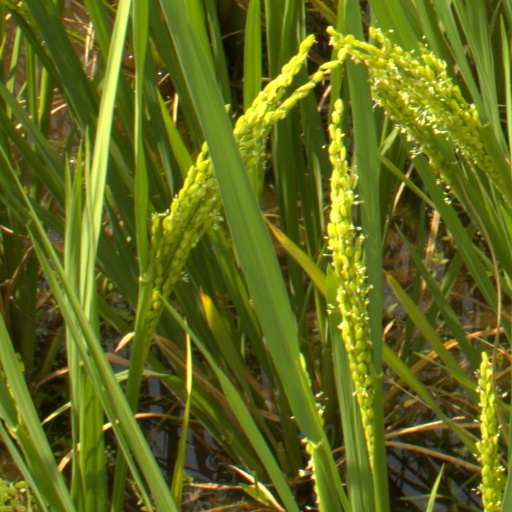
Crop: rice